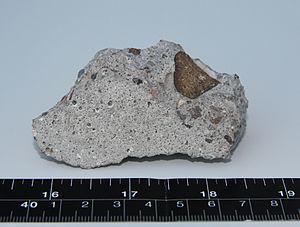
Échantillon de béton provenant du mur de Berlin.
Le mur de Berlin, « mur de la honte » pour les Allemands de l'Ouest et officiellement appelé par le gouvernement est-allemand « mur de protection antifasciste », est érigé en plein Berlin dans la nuit du 12 au 13 août 1961 par la République démocratique allemande, qui tente ainsi de mettre fin à l'exode croissant de ses habitants vers la République fédérale d'Allemagne.